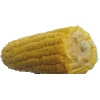
Label: corn